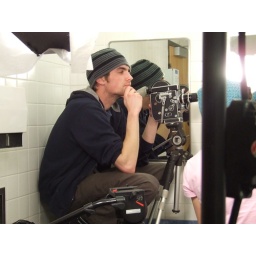
Squatting on a bathroom sink in the GIRLS bathroom ! Gasp ! Scandalous!